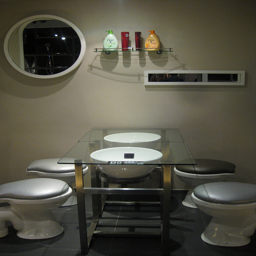
A group of chairs around a see through table
A room filled with toilets and two white sinks.
A bathroom is shown with an odd table.
A room set up with a glass table and four toilets for chairs with the lids down.
Modern looking shoes around a glass table restaurant